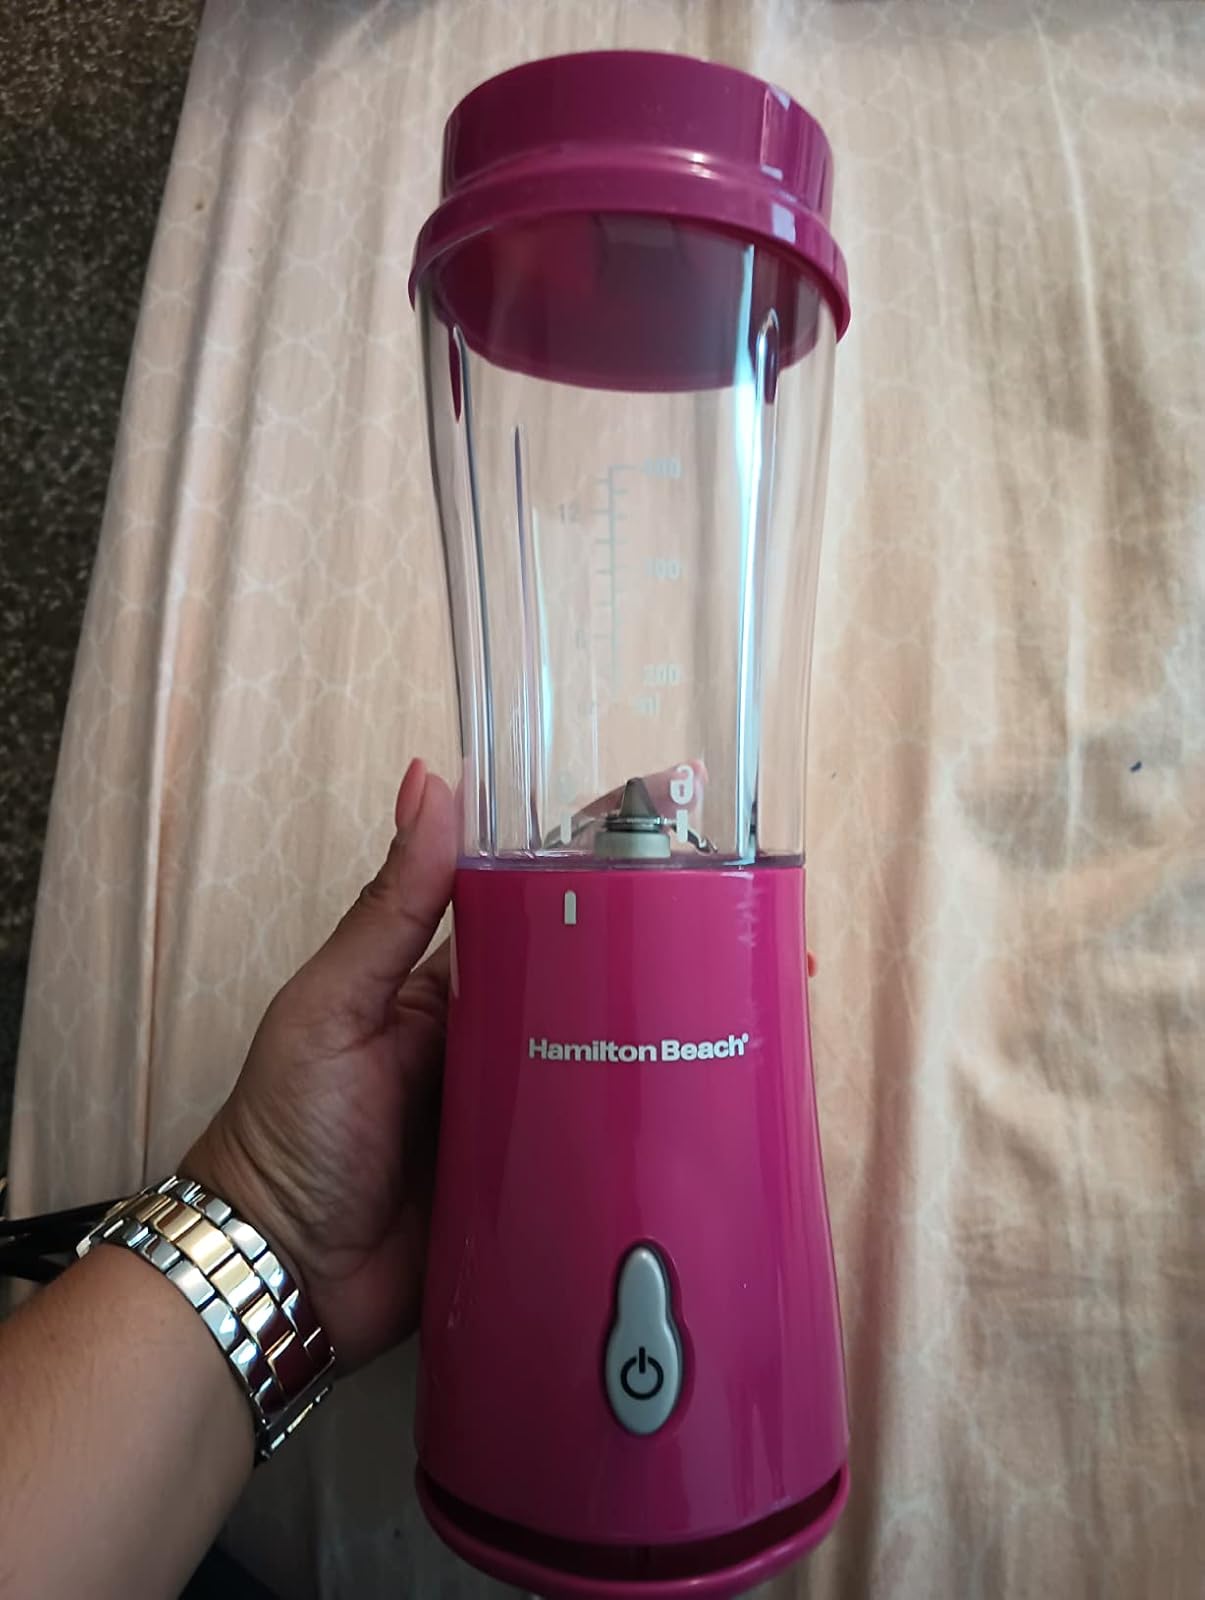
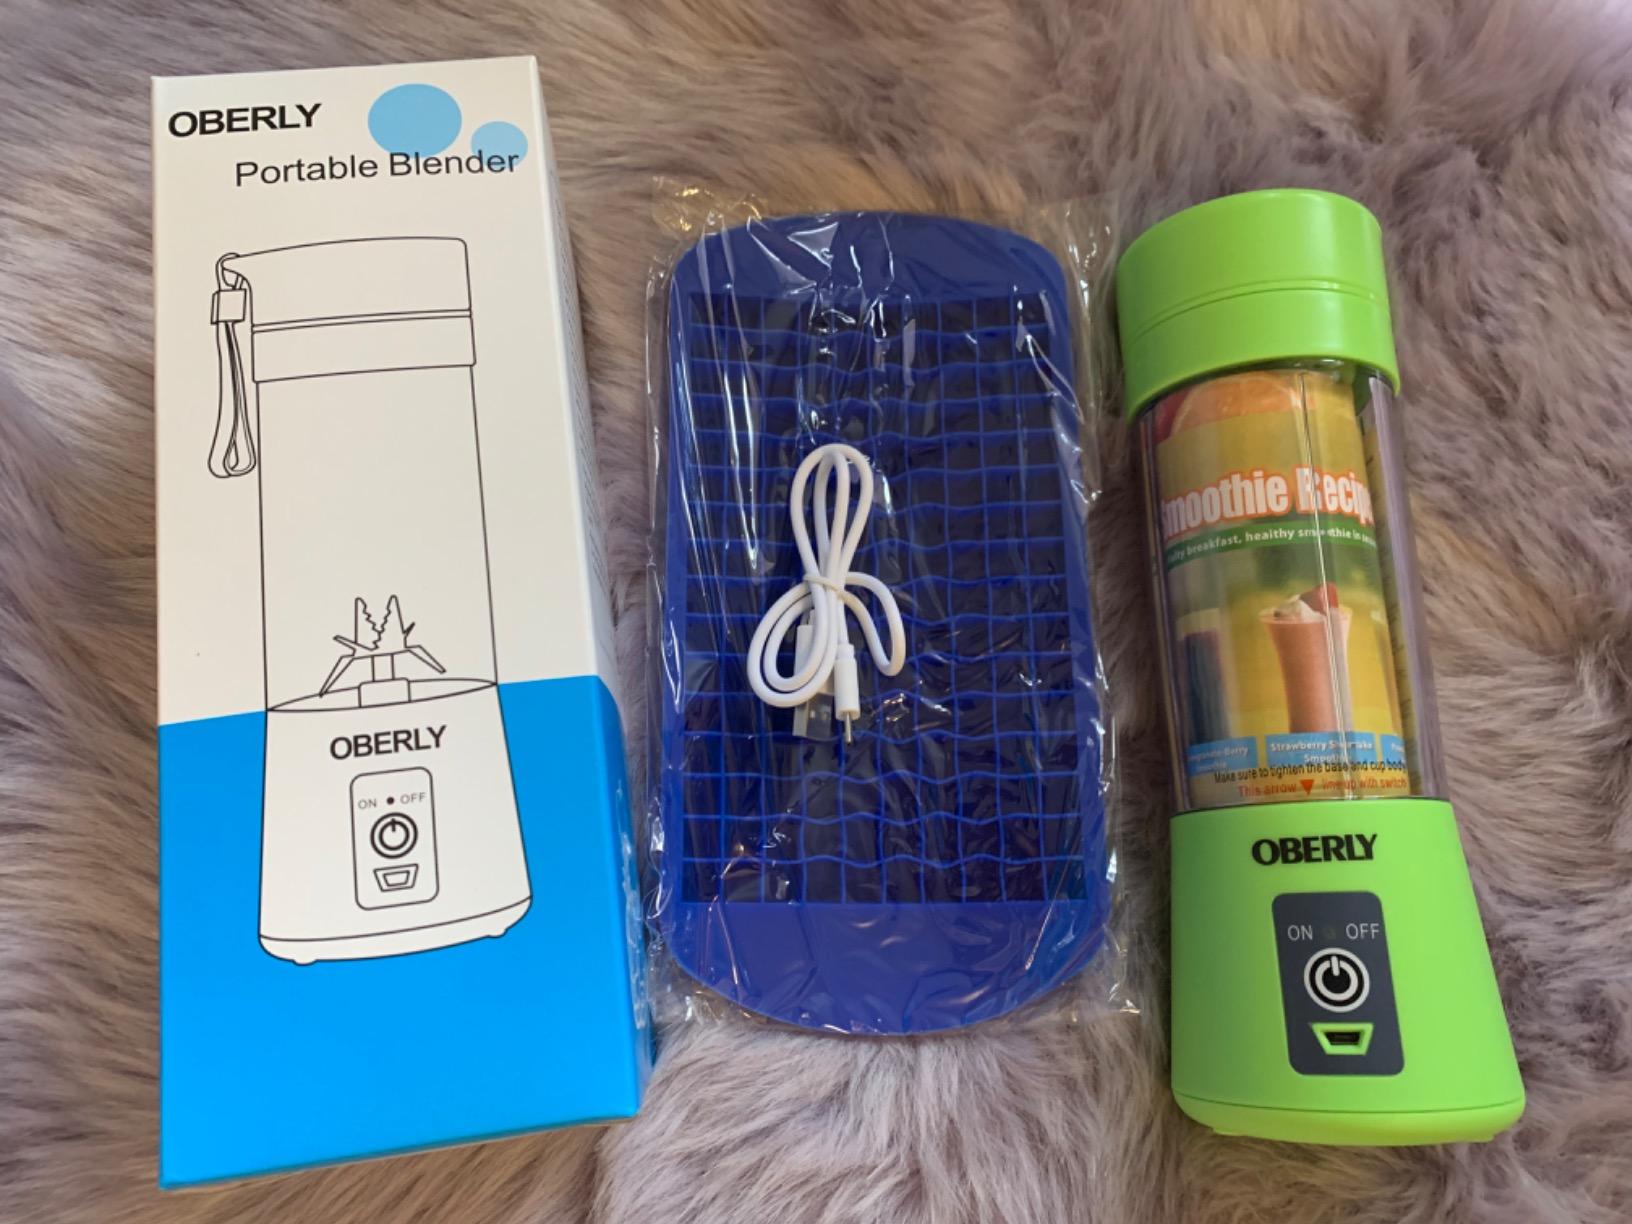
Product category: items_blender
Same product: no